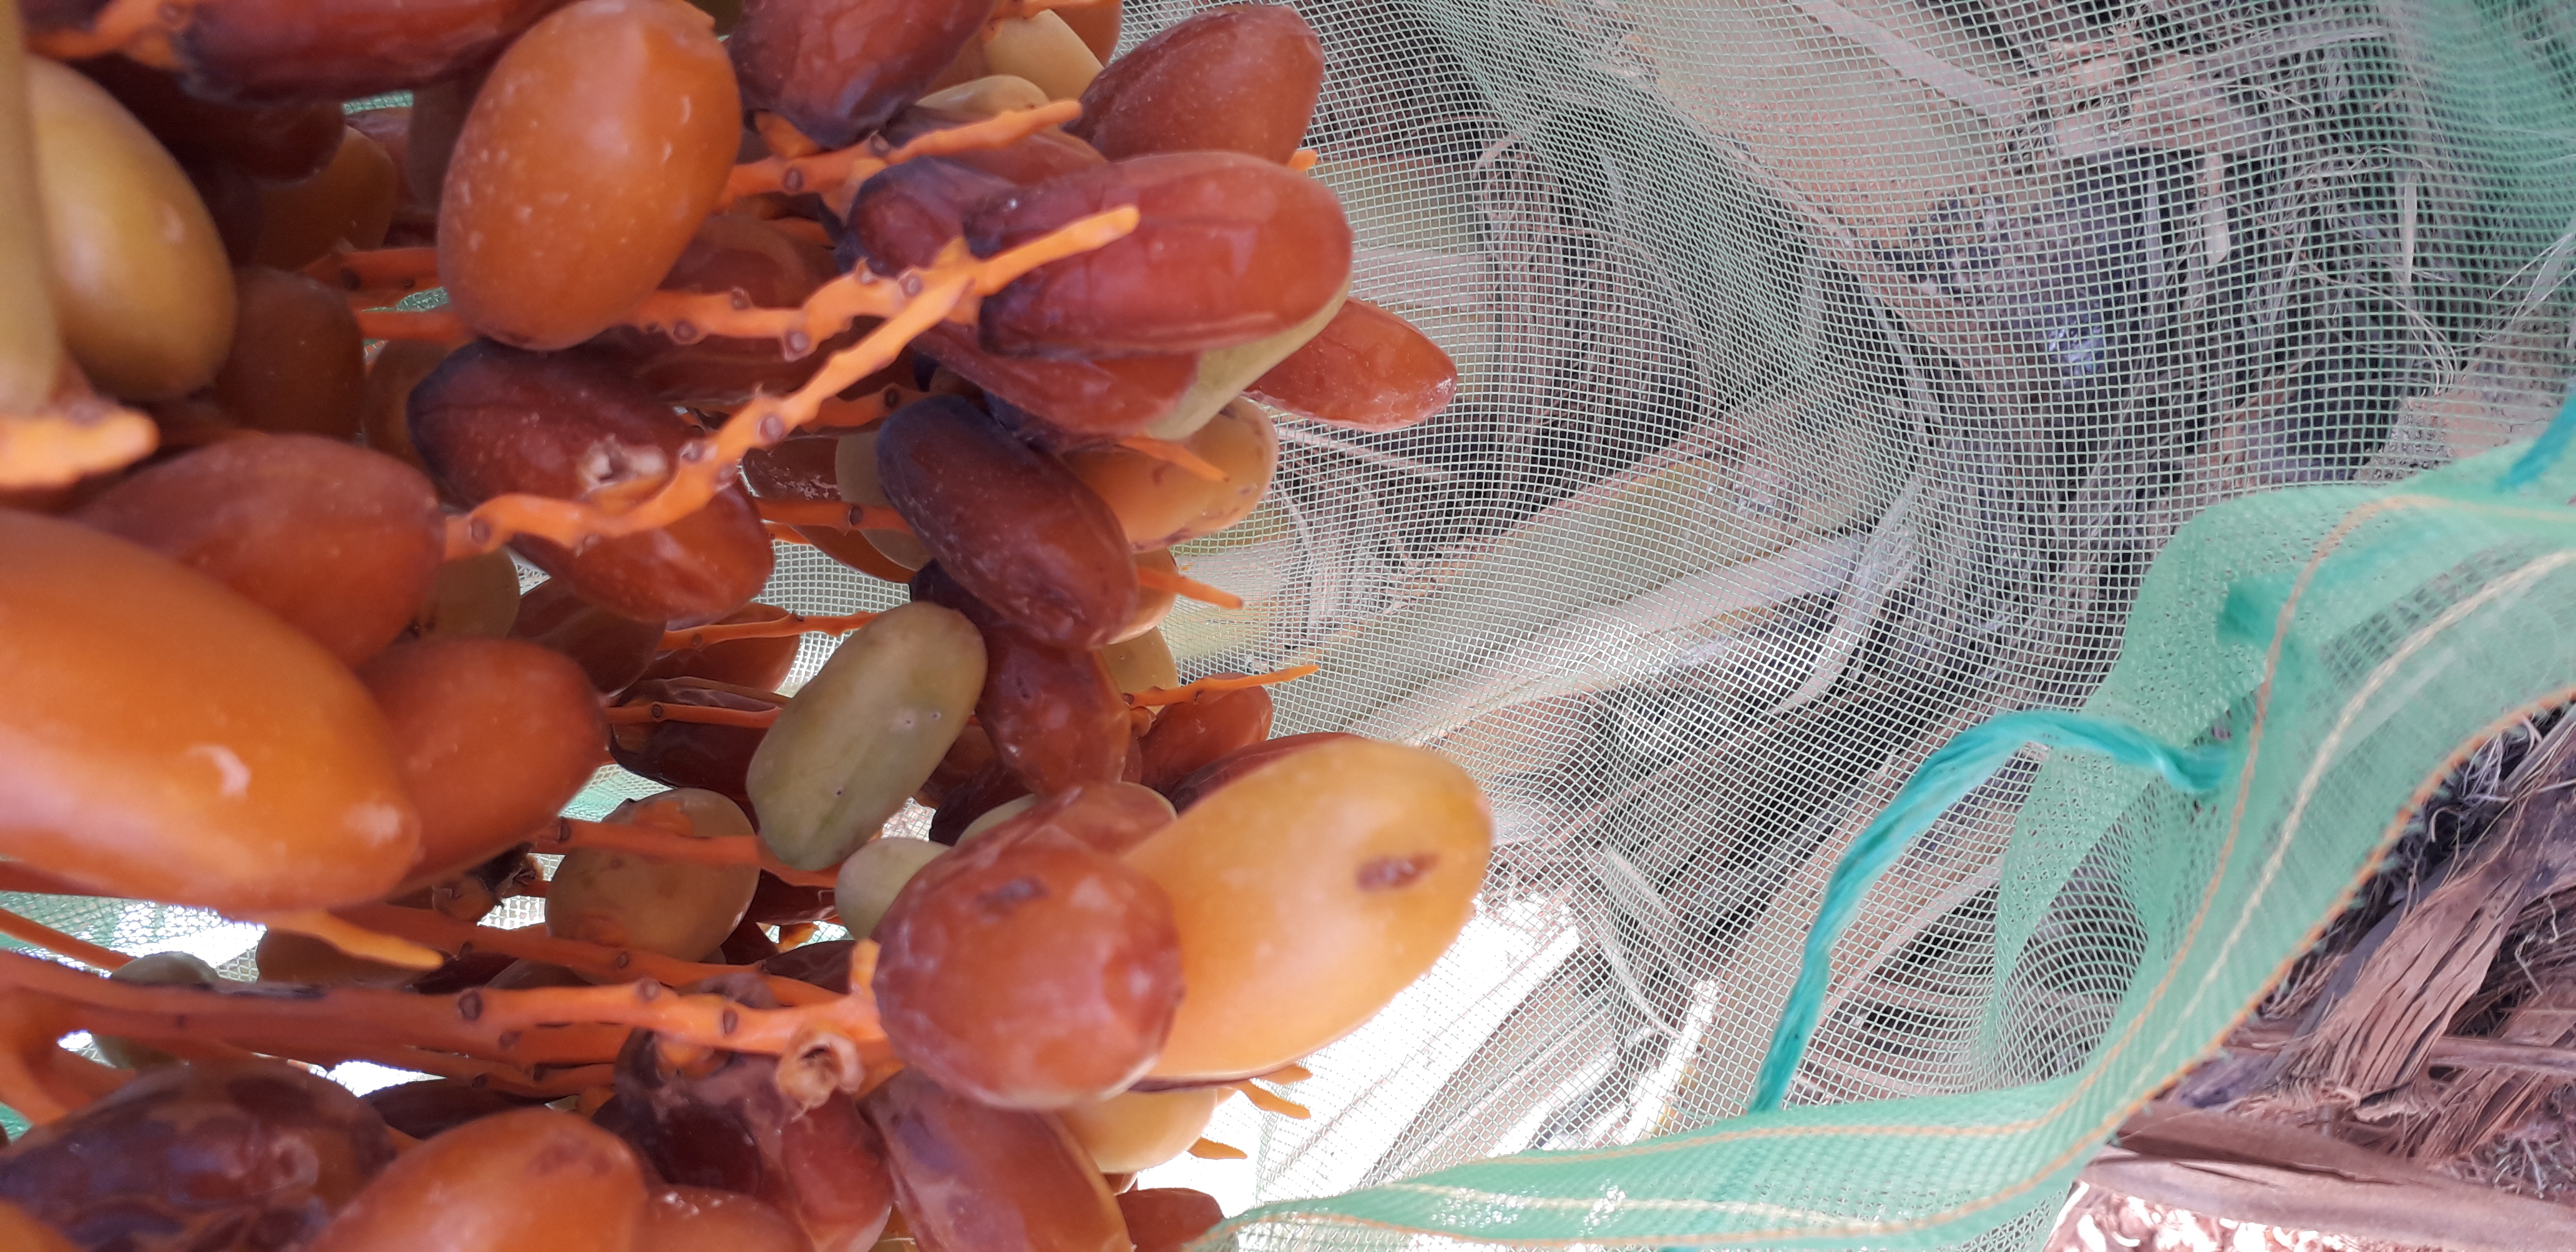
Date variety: kholt